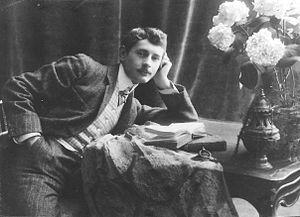
Jacques d'Adelswärd-Fersen (1880-1923)
Jacques d'Adelswärd-Fersen, né le 20 février 1880 à Paris 8ᵉ et mort à Capri le 5 novembre 1923, est un poète et romancier français. Aristocrate et dandy, il est connu pour avoir créé Akademos, la première revue homosexuelle française.